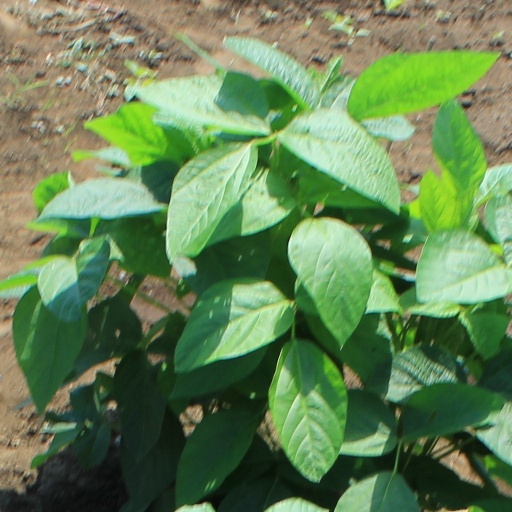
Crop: soybean